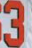
Number: 3